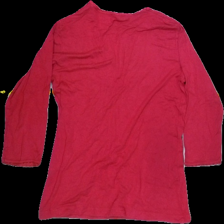
View: back
Type: Top
Category: Ladies
Brand: Lindex
Colors: Pink
Material: 95%viscose 5%elastane
Cut: Regular, V-collar
Size: 38
Season: Autumn
Smell: Major
Holes: Minor
Damage: 1
Price range: <50
Recommended usage: Export